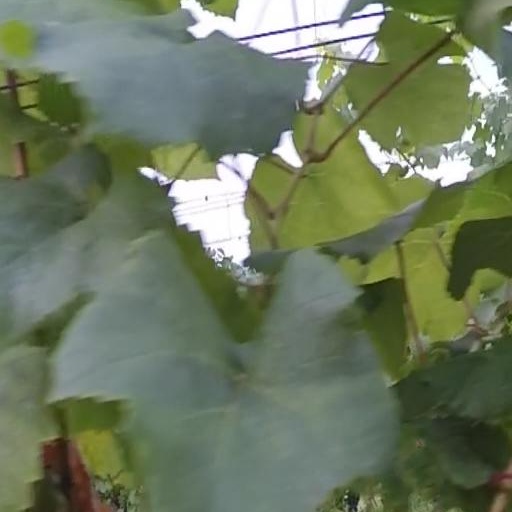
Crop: grape